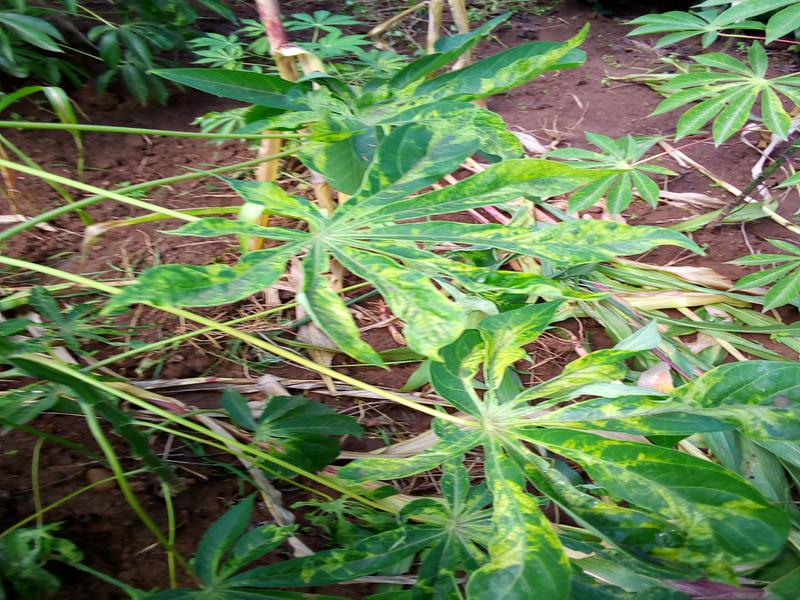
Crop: cassava
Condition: mosaic_disease